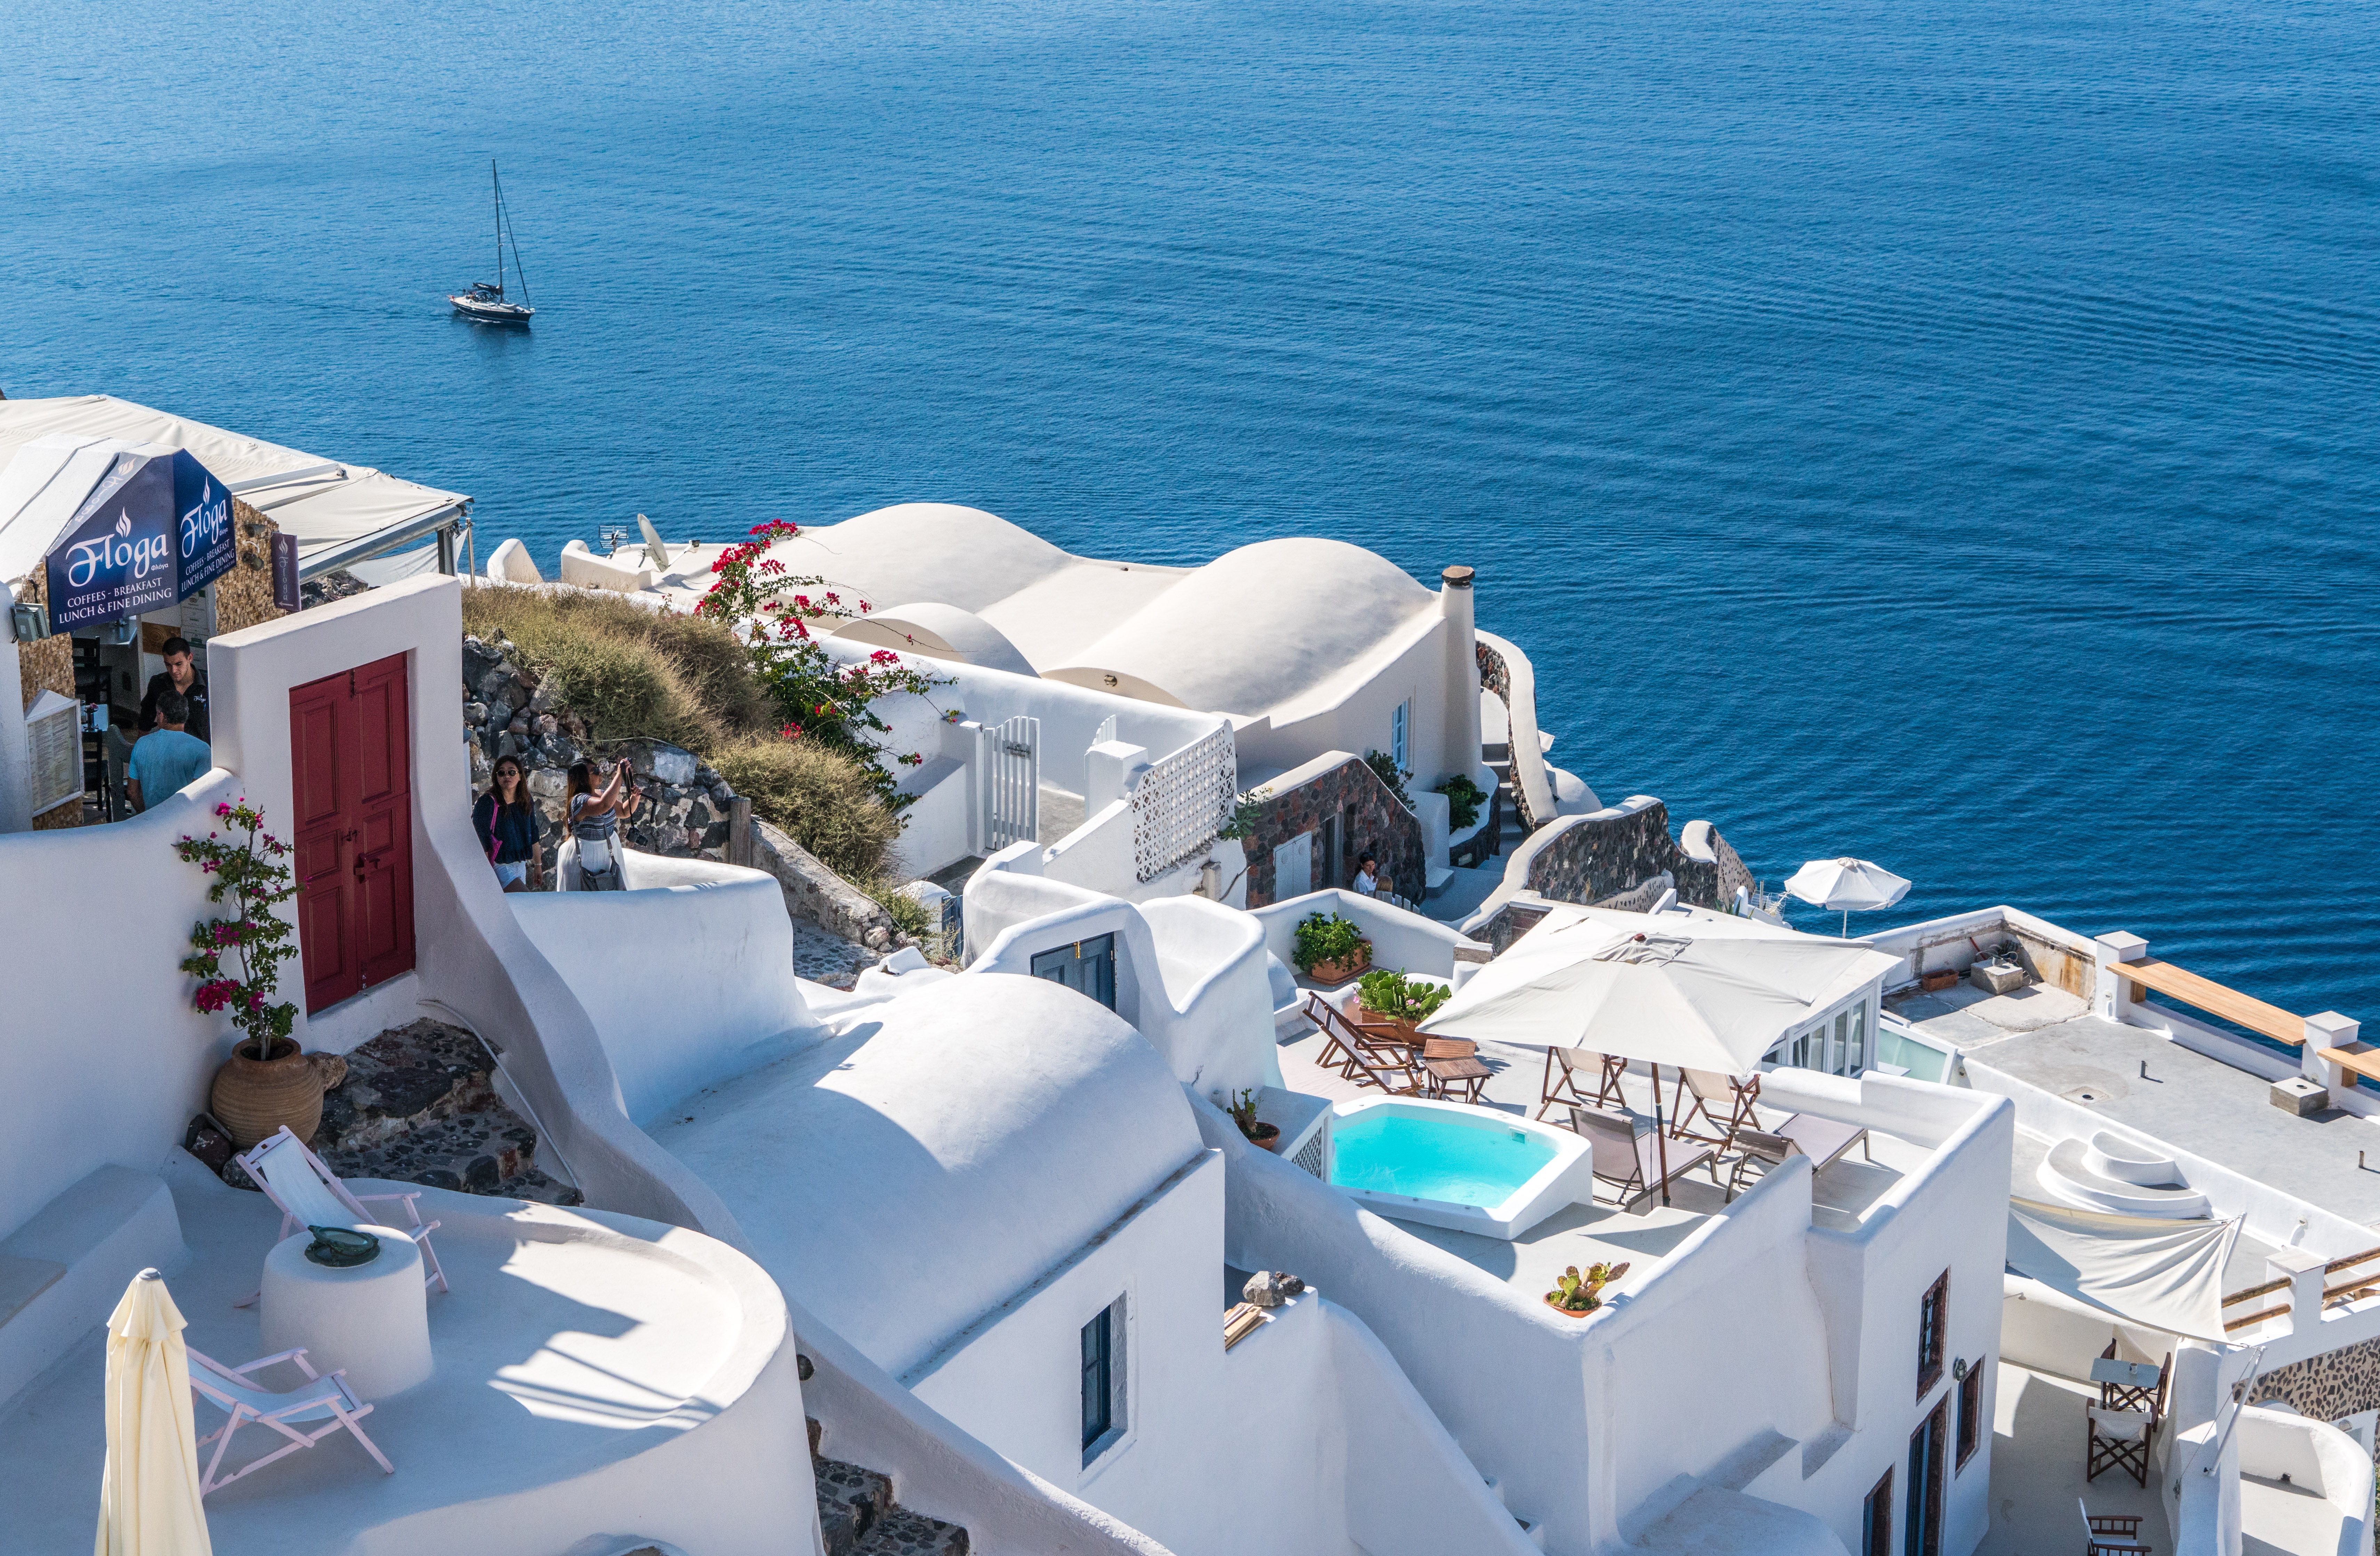
landscape, sea, architecture, white, boat, building, summer, vacation, travel, village, europe, mediterranean, vehicle, yacht, island, landmark, blue, marina, tourism, santorini, resort, greece, caribbean, destination, passenger ship, oia, water famous